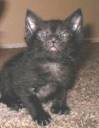
Label: cat